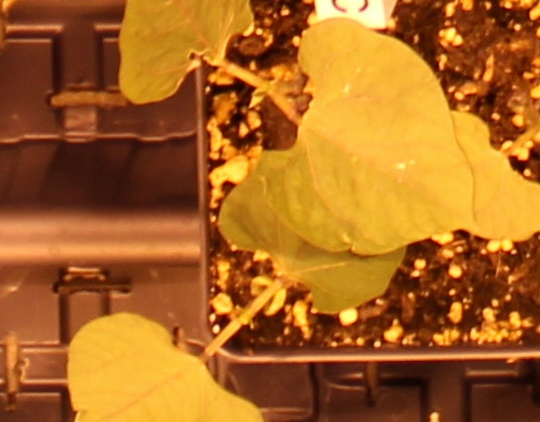
Label: Blackbean